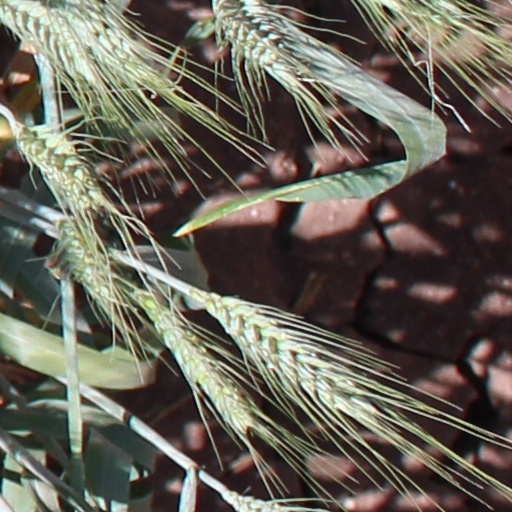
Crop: wheat